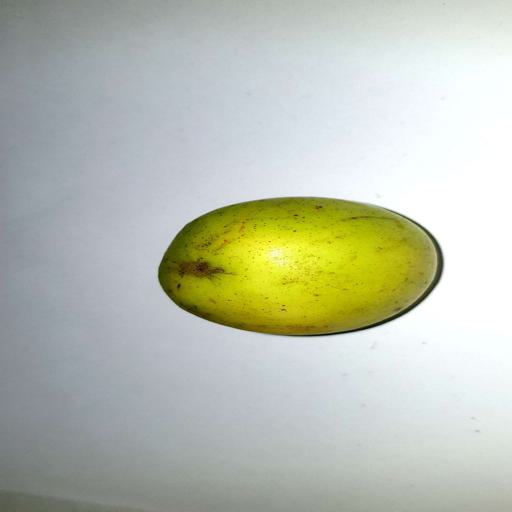
Label: healthy